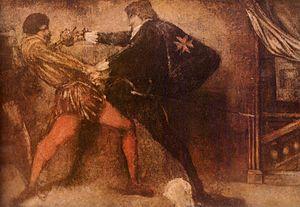
Jean Joseph Achille Emperaire est un peintre provençal né le 16 septembre 1829 et mort le 8 janvier 1898 à Aix-en-Provence. Auteur de nombreux dessins au fusain et à la sanguine, il se caractérise par une prédilection pour les formes courbes qui le démarque de la peinture impressionniste incarnée par son ami et compatriote Paul Cézanne. Auteur d'une carrière marquée par la malchance et la misère, il laisse une œuvre singulière et qualifiée d'intrigante.